Flemish Movement

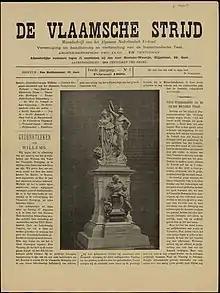
Excerpt from the newspaper "De Vlaamsche Strijd" of 1899. Preserverd in the Ghent University Library. Good example of the propaganda that was held.

The Flemish Movement became more socially oriented through the "Frontbeweging" (Front Movement), an organization of Flemish soldiers who complained about the lack of consideration for their language in the army, and in Belgium in general, and harbored pacifistic feelings. The Frontbeweging became a political movement, dedicated to peace, tolerance and autonomy (Nooit Meer Oorlog, Godsvrede, Zelfbestuur). A yearly pilgrimage to the IJzertoren is still held to this day. The poet Anton van Wilderode wrote many texts for this occasion.